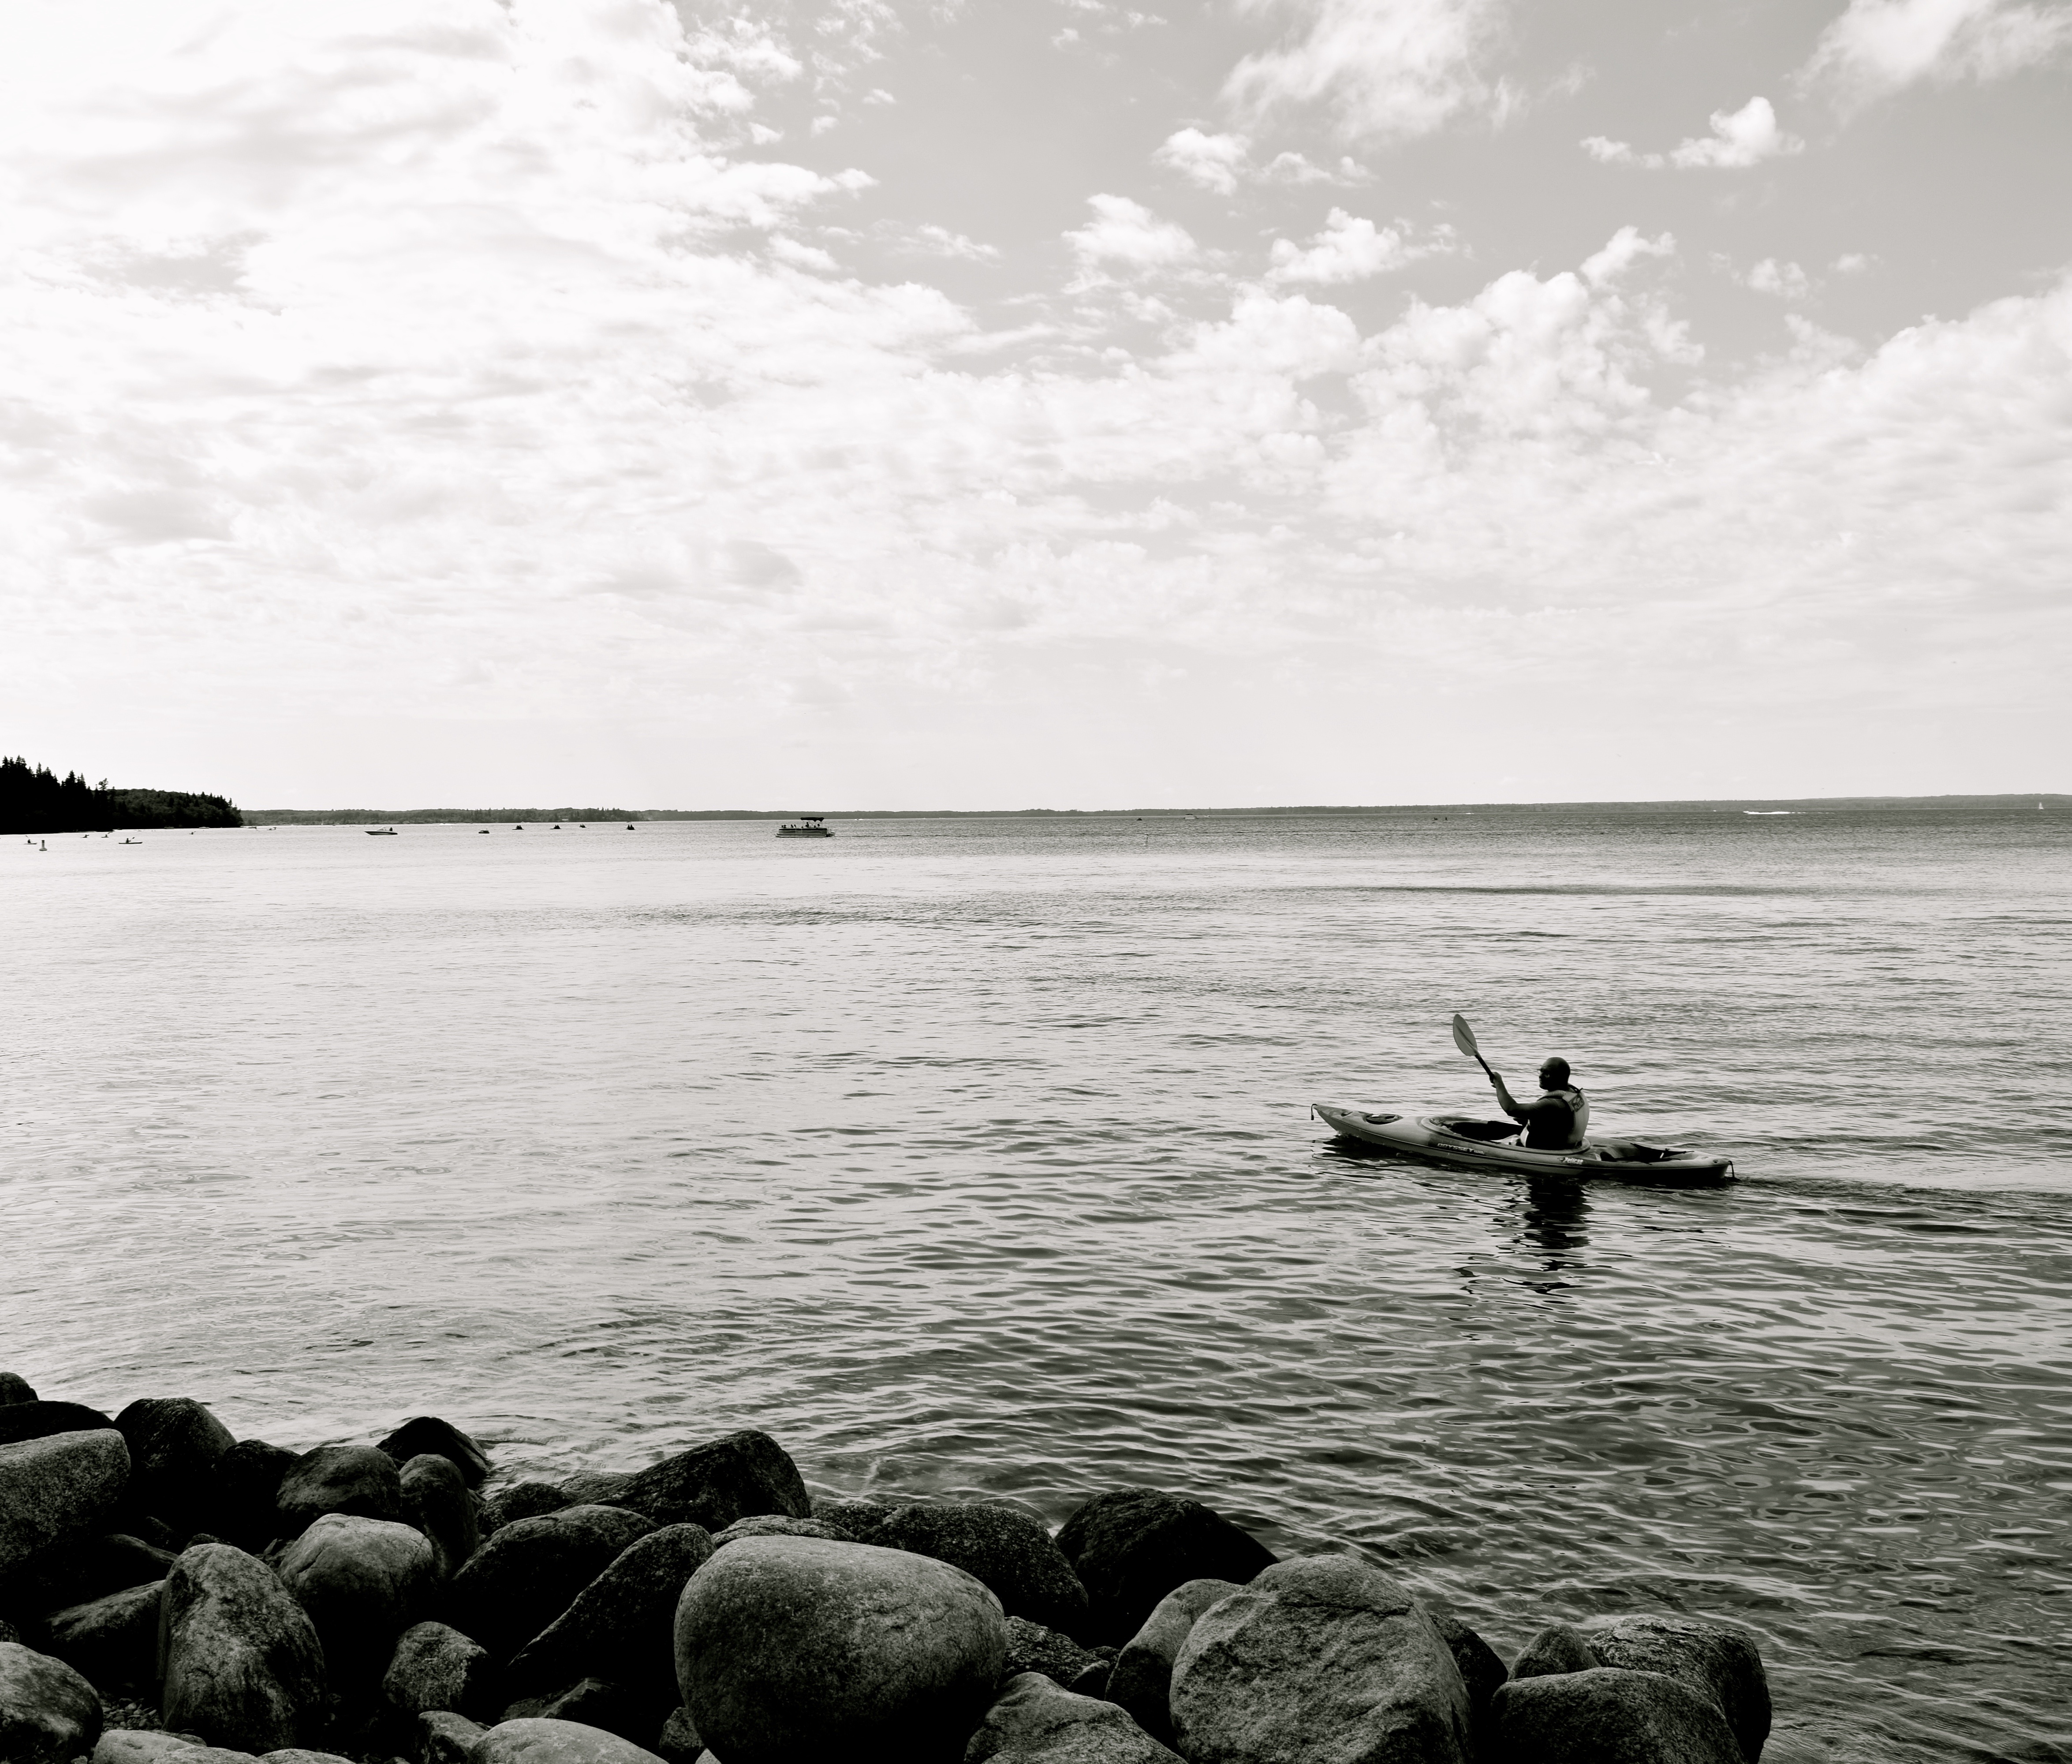
sea, coast, water, rock, ocean, horizon, cloud, black and white, boat, shore, wave, lake, paddle, vehicle, bay, monochrome, kayak, boating, loch, monochrome photography